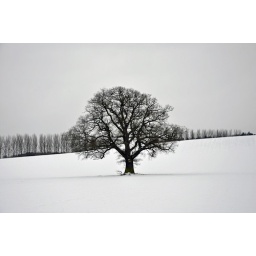
Lonely tree in a snowy field